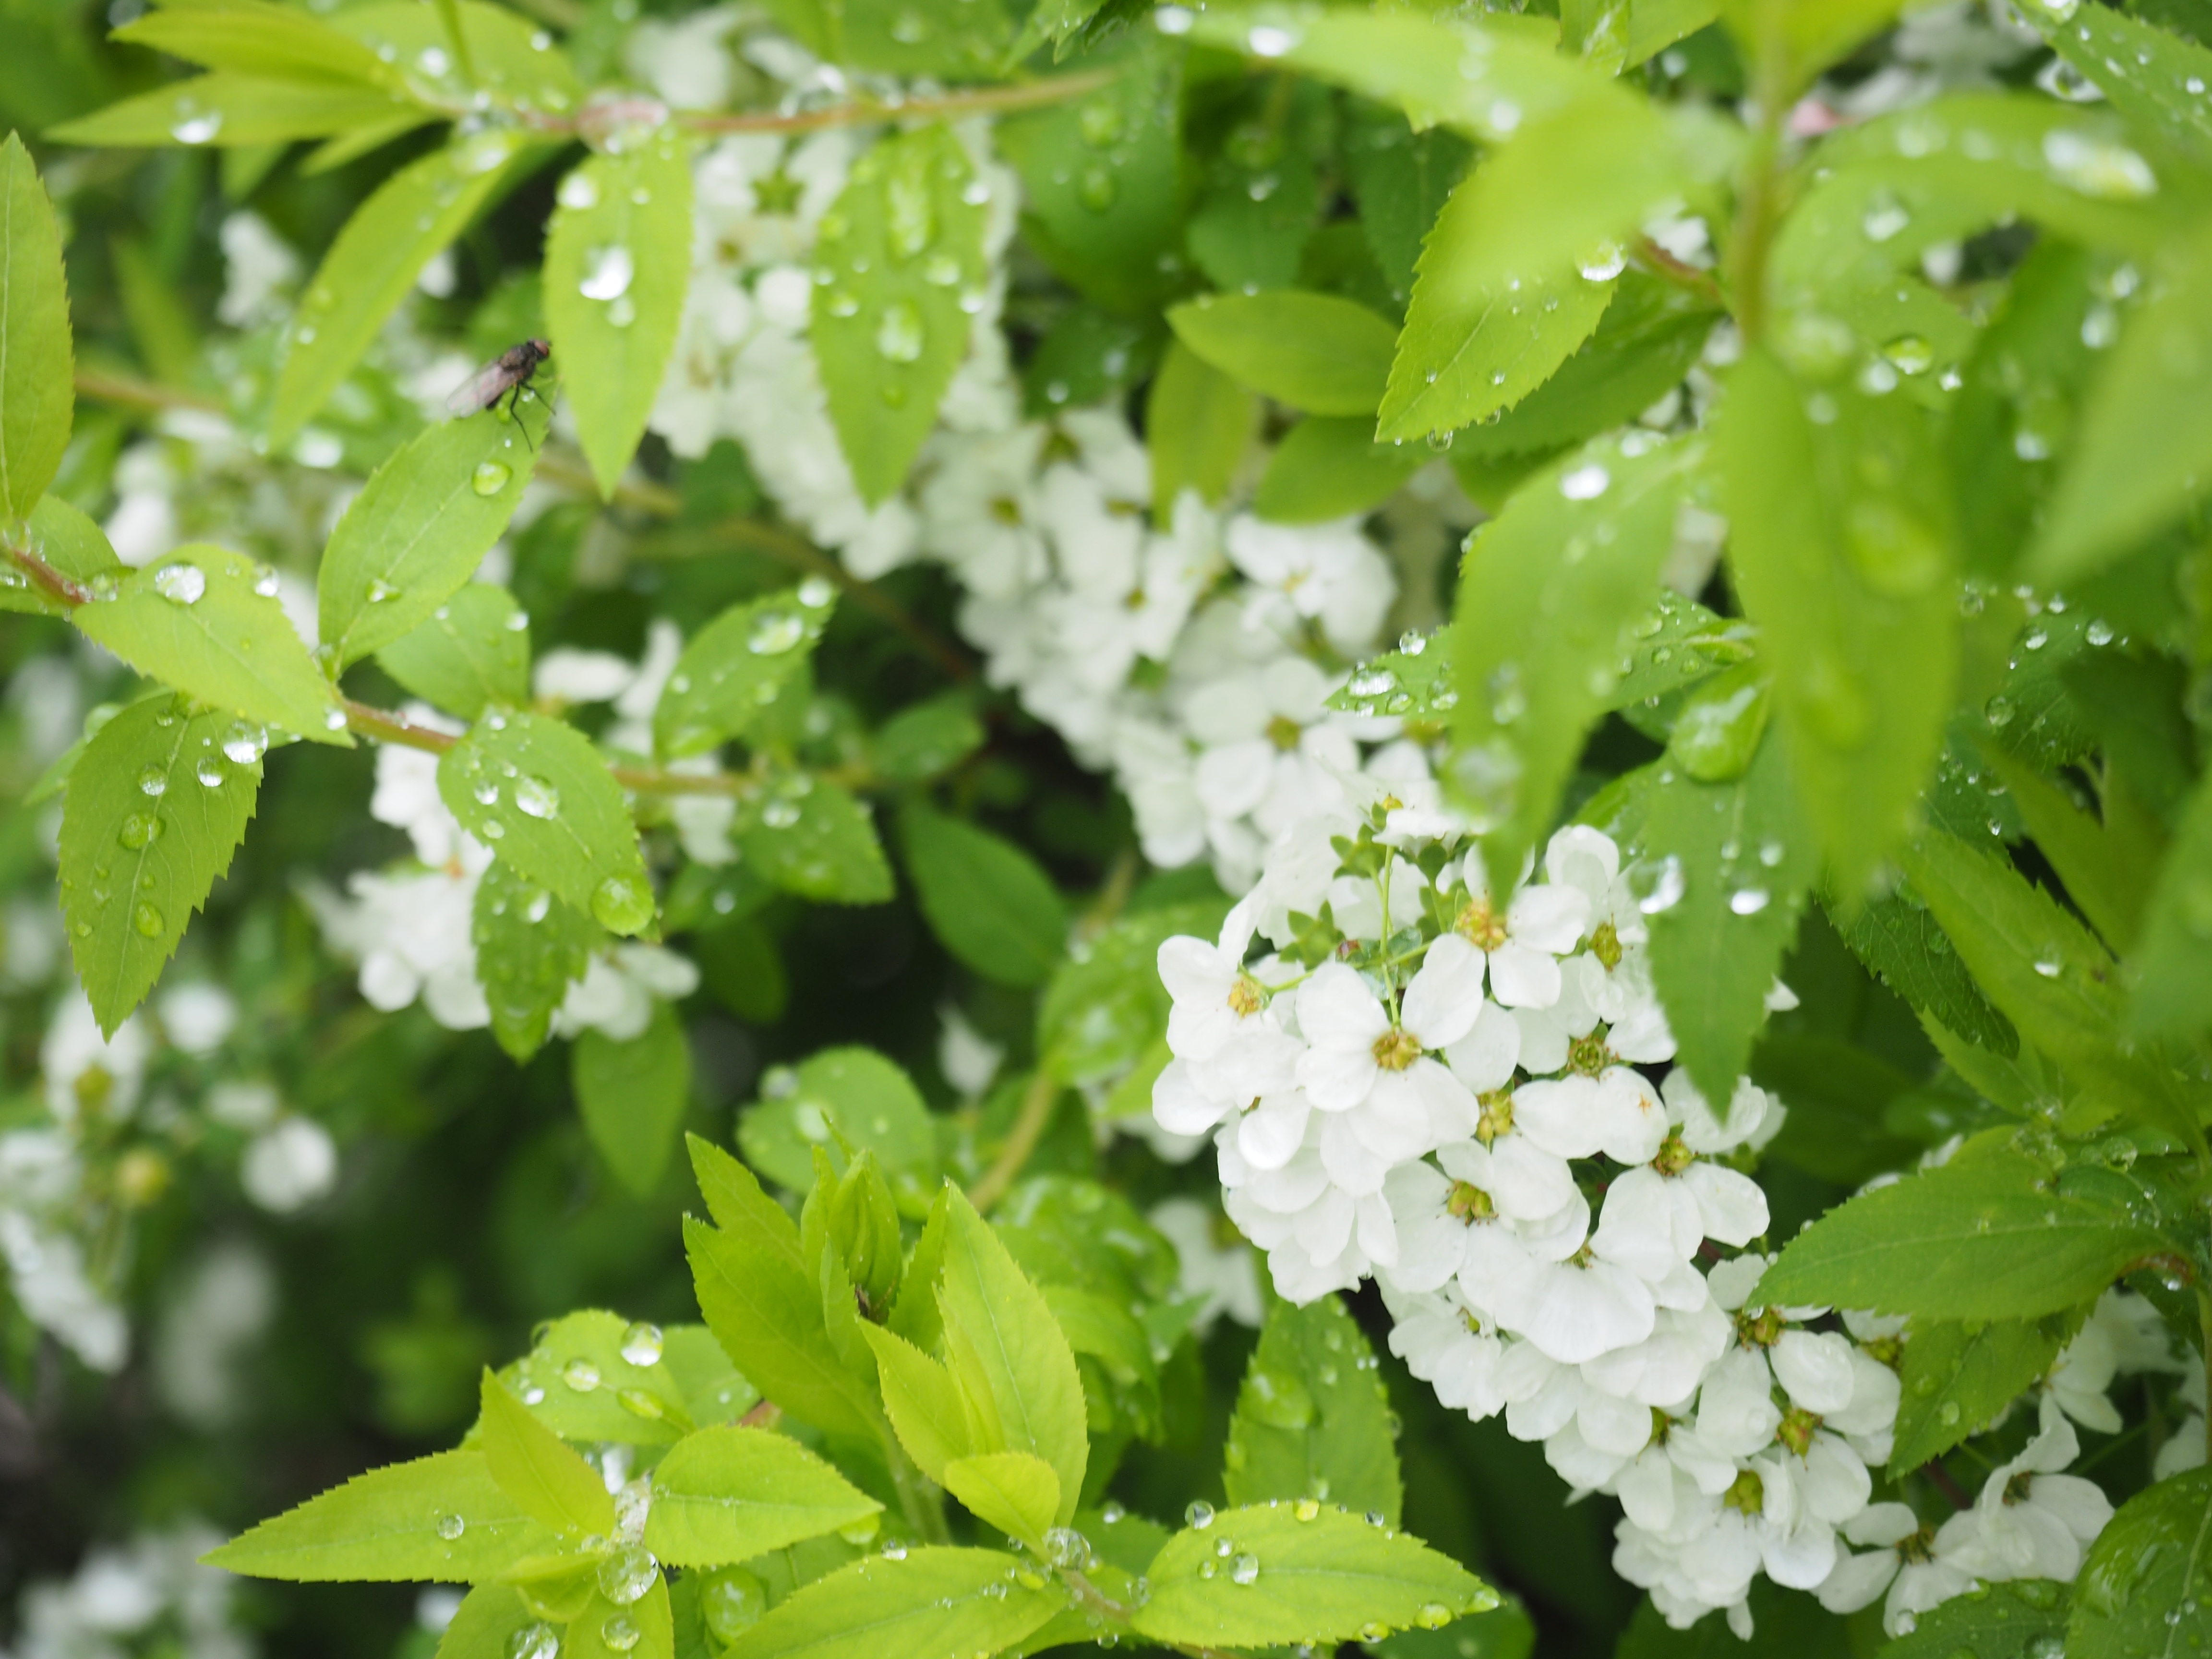
tree, branch, blossom, plant, rain, leaf, flower, green, herb, produce, botany, flora, flowers, shrub, drop of water, flowering plant, woody plant, land plant, spiraea thunbergii